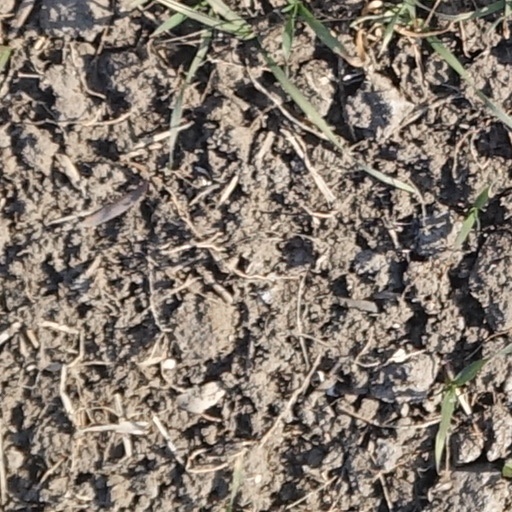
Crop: wheat